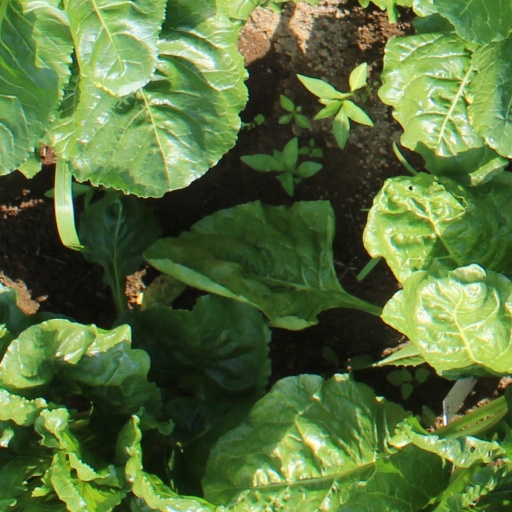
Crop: sugar beet